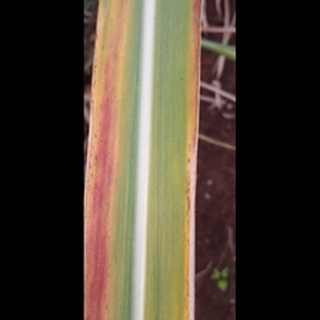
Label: sugarcane_yellow_leaf_disease